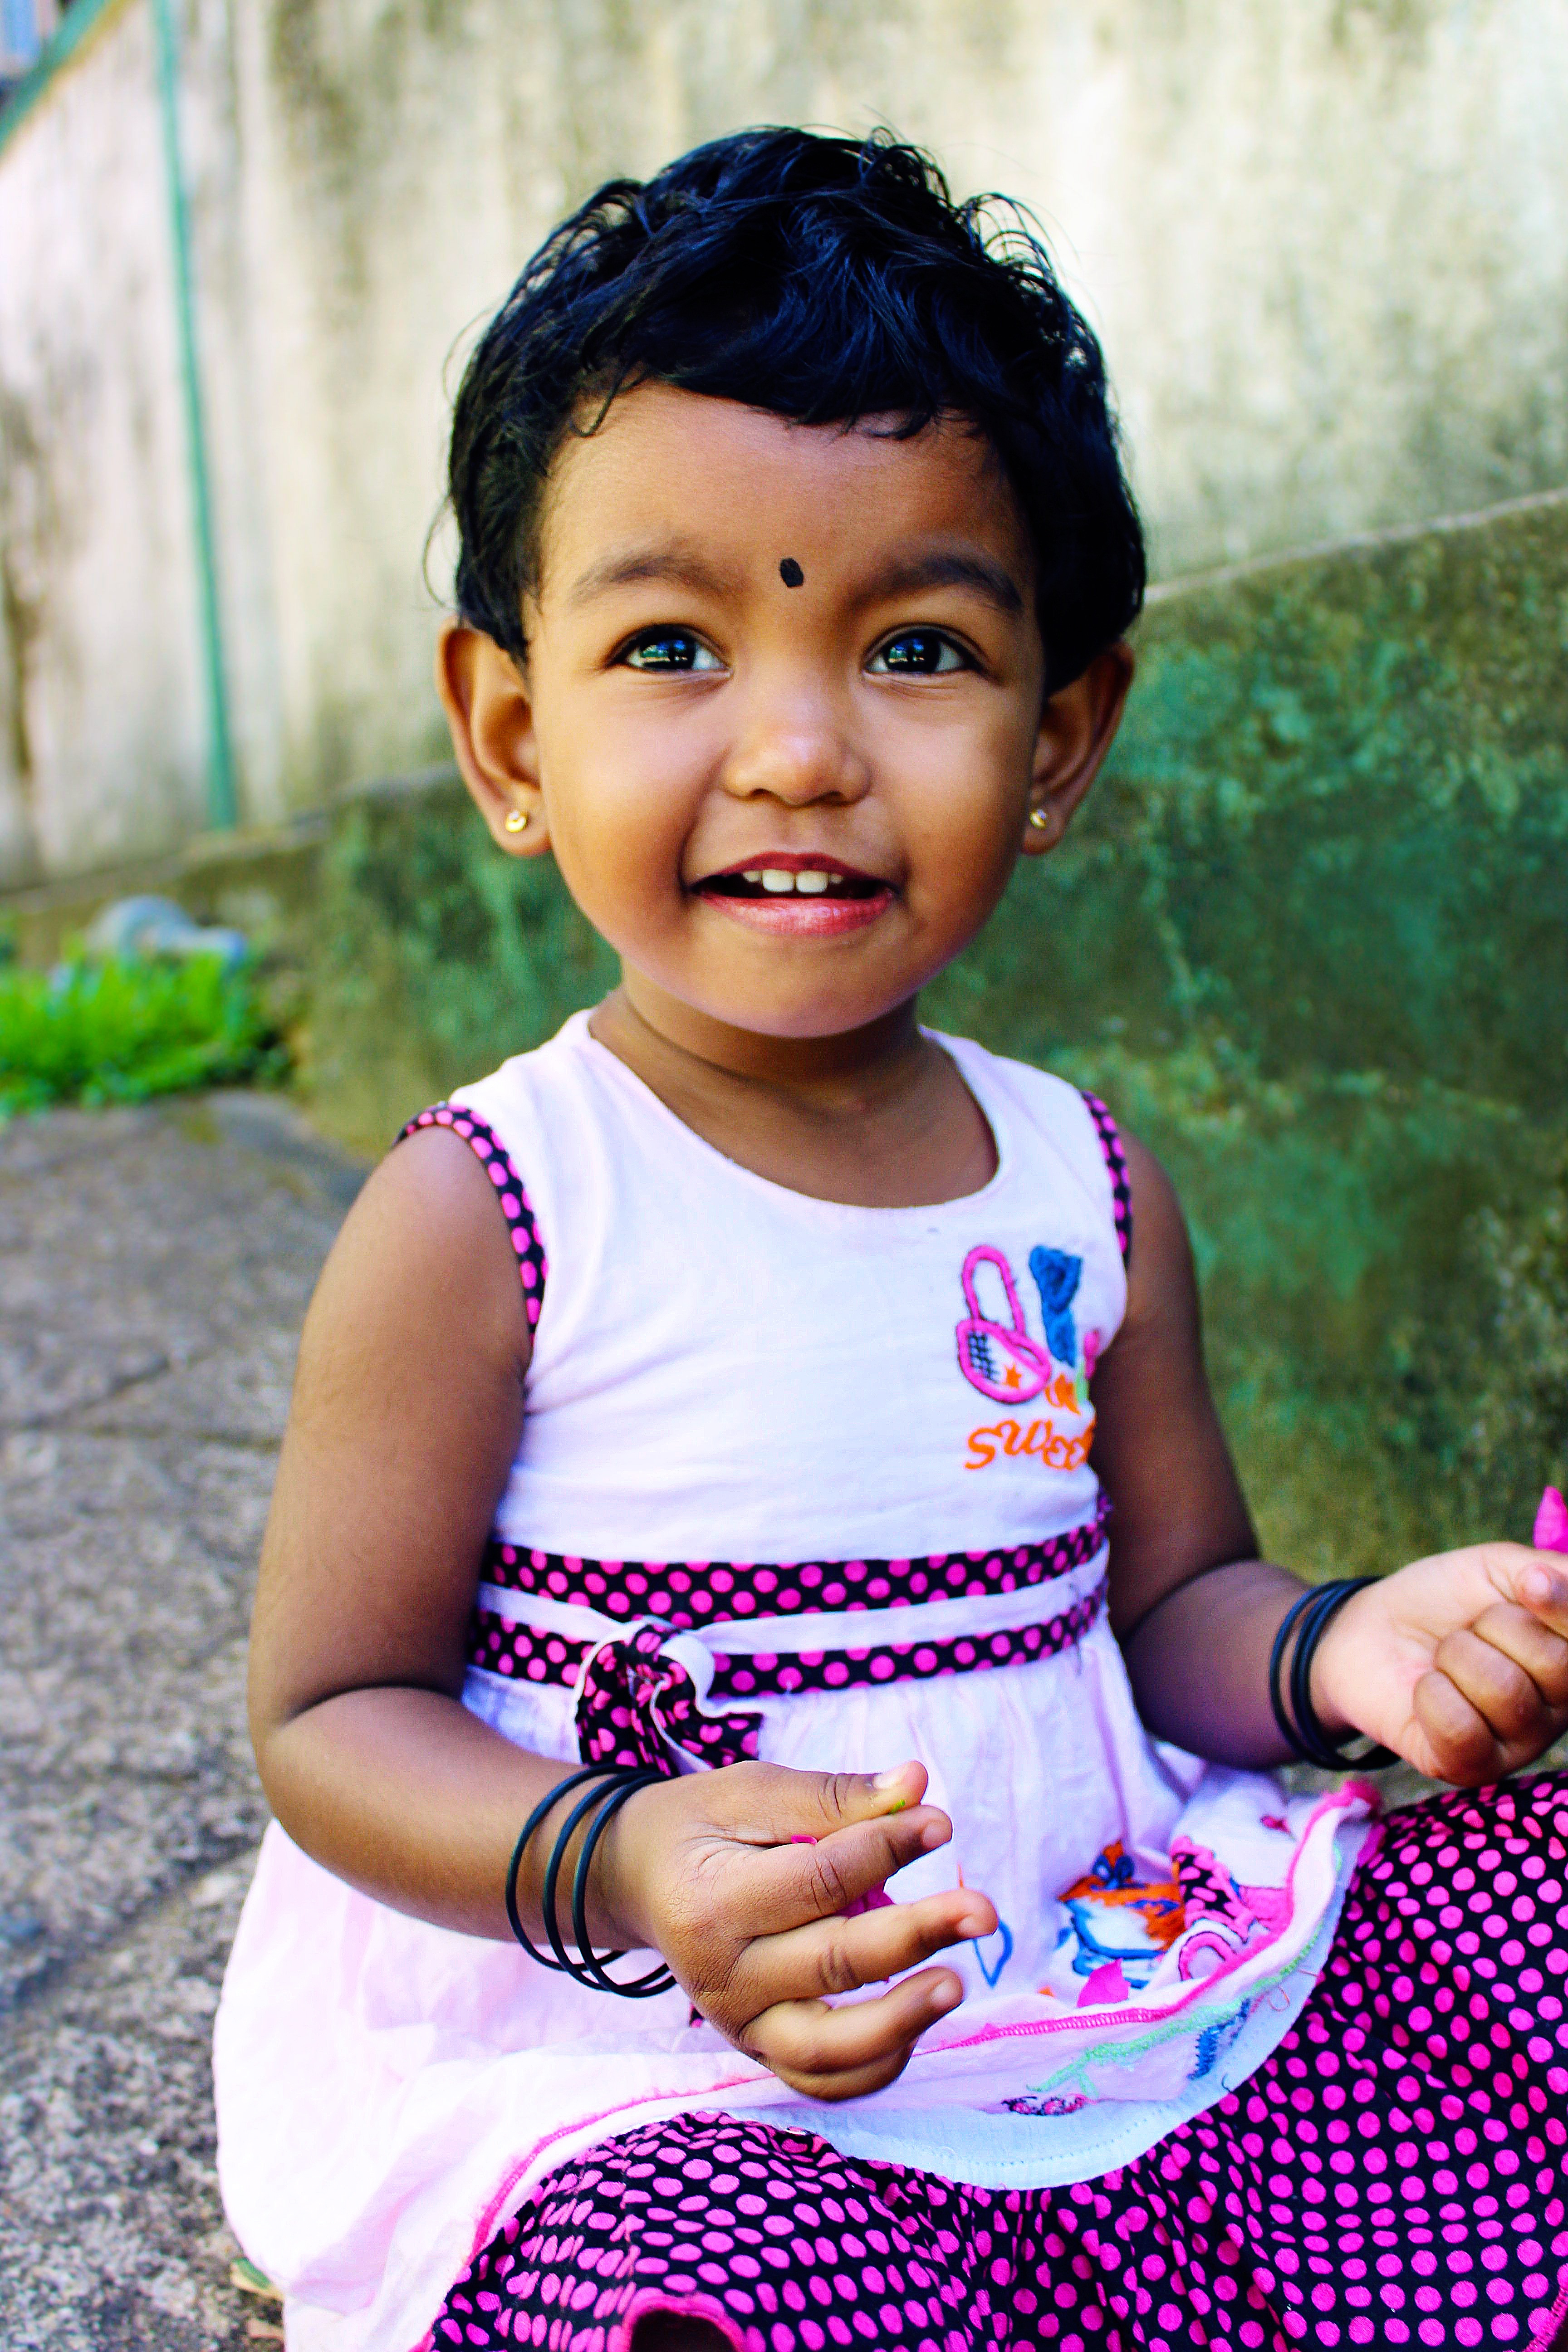
person, people, girl, white, play, boy, kid, cute, male, portrait, sitting, child, baby, facial expression, smiling, smile, laugh, laughing, eating, family, infant, toddler, eye, little, skin, joy, sweetness, portrait photography, human positions